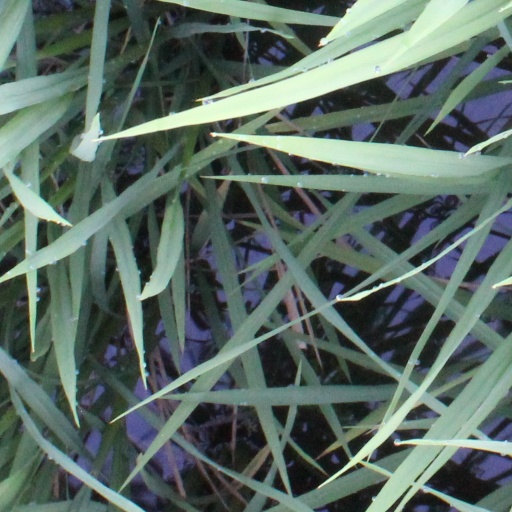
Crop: rice